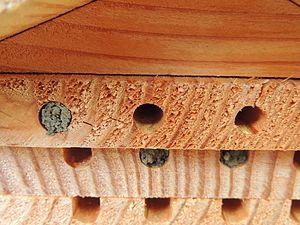
Osmia est un genre d'insectes hyménoptères de la famille des Megachilidae, regroupant des abeilles solitaires parfois appelées abeilles maçonnes et jouant un rôle important dans la pollinisation. Le genre Osmia comporte 115 espèces en Europe dont 37 en France, Belgique, Suisse et Luxembourg.